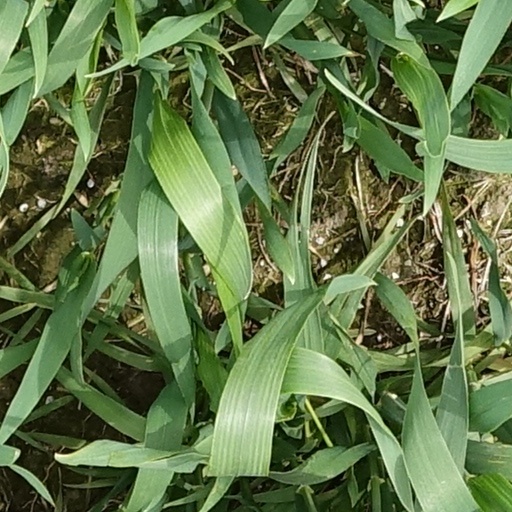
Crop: wheat